Juan de Alfaro y Gámez

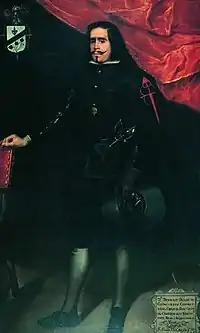
"Portrait of Don Bernabe Ochoa Chinchetru" by Juan de Alfaro y Gámez, Museo de Bellas Artes de Córdoba, 1661

Juan de Alfaro y Gámez (1643–1680) was a Spanish painter of the Baroque. He was born at Córdoba. He was first a pupil of Antonio del Castillo, but finished his studies at Madrid under Velázquez, whose manner he followed, particularly in portraits. He was employed by Velazquez in copying the works of Titian, Rubens, and Van Dyck. In the church of the Carmelites is an "Incarnation " and in the church of the Imperial College at Madrid is his picture of the "Guardian Angel".